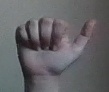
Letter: dhad